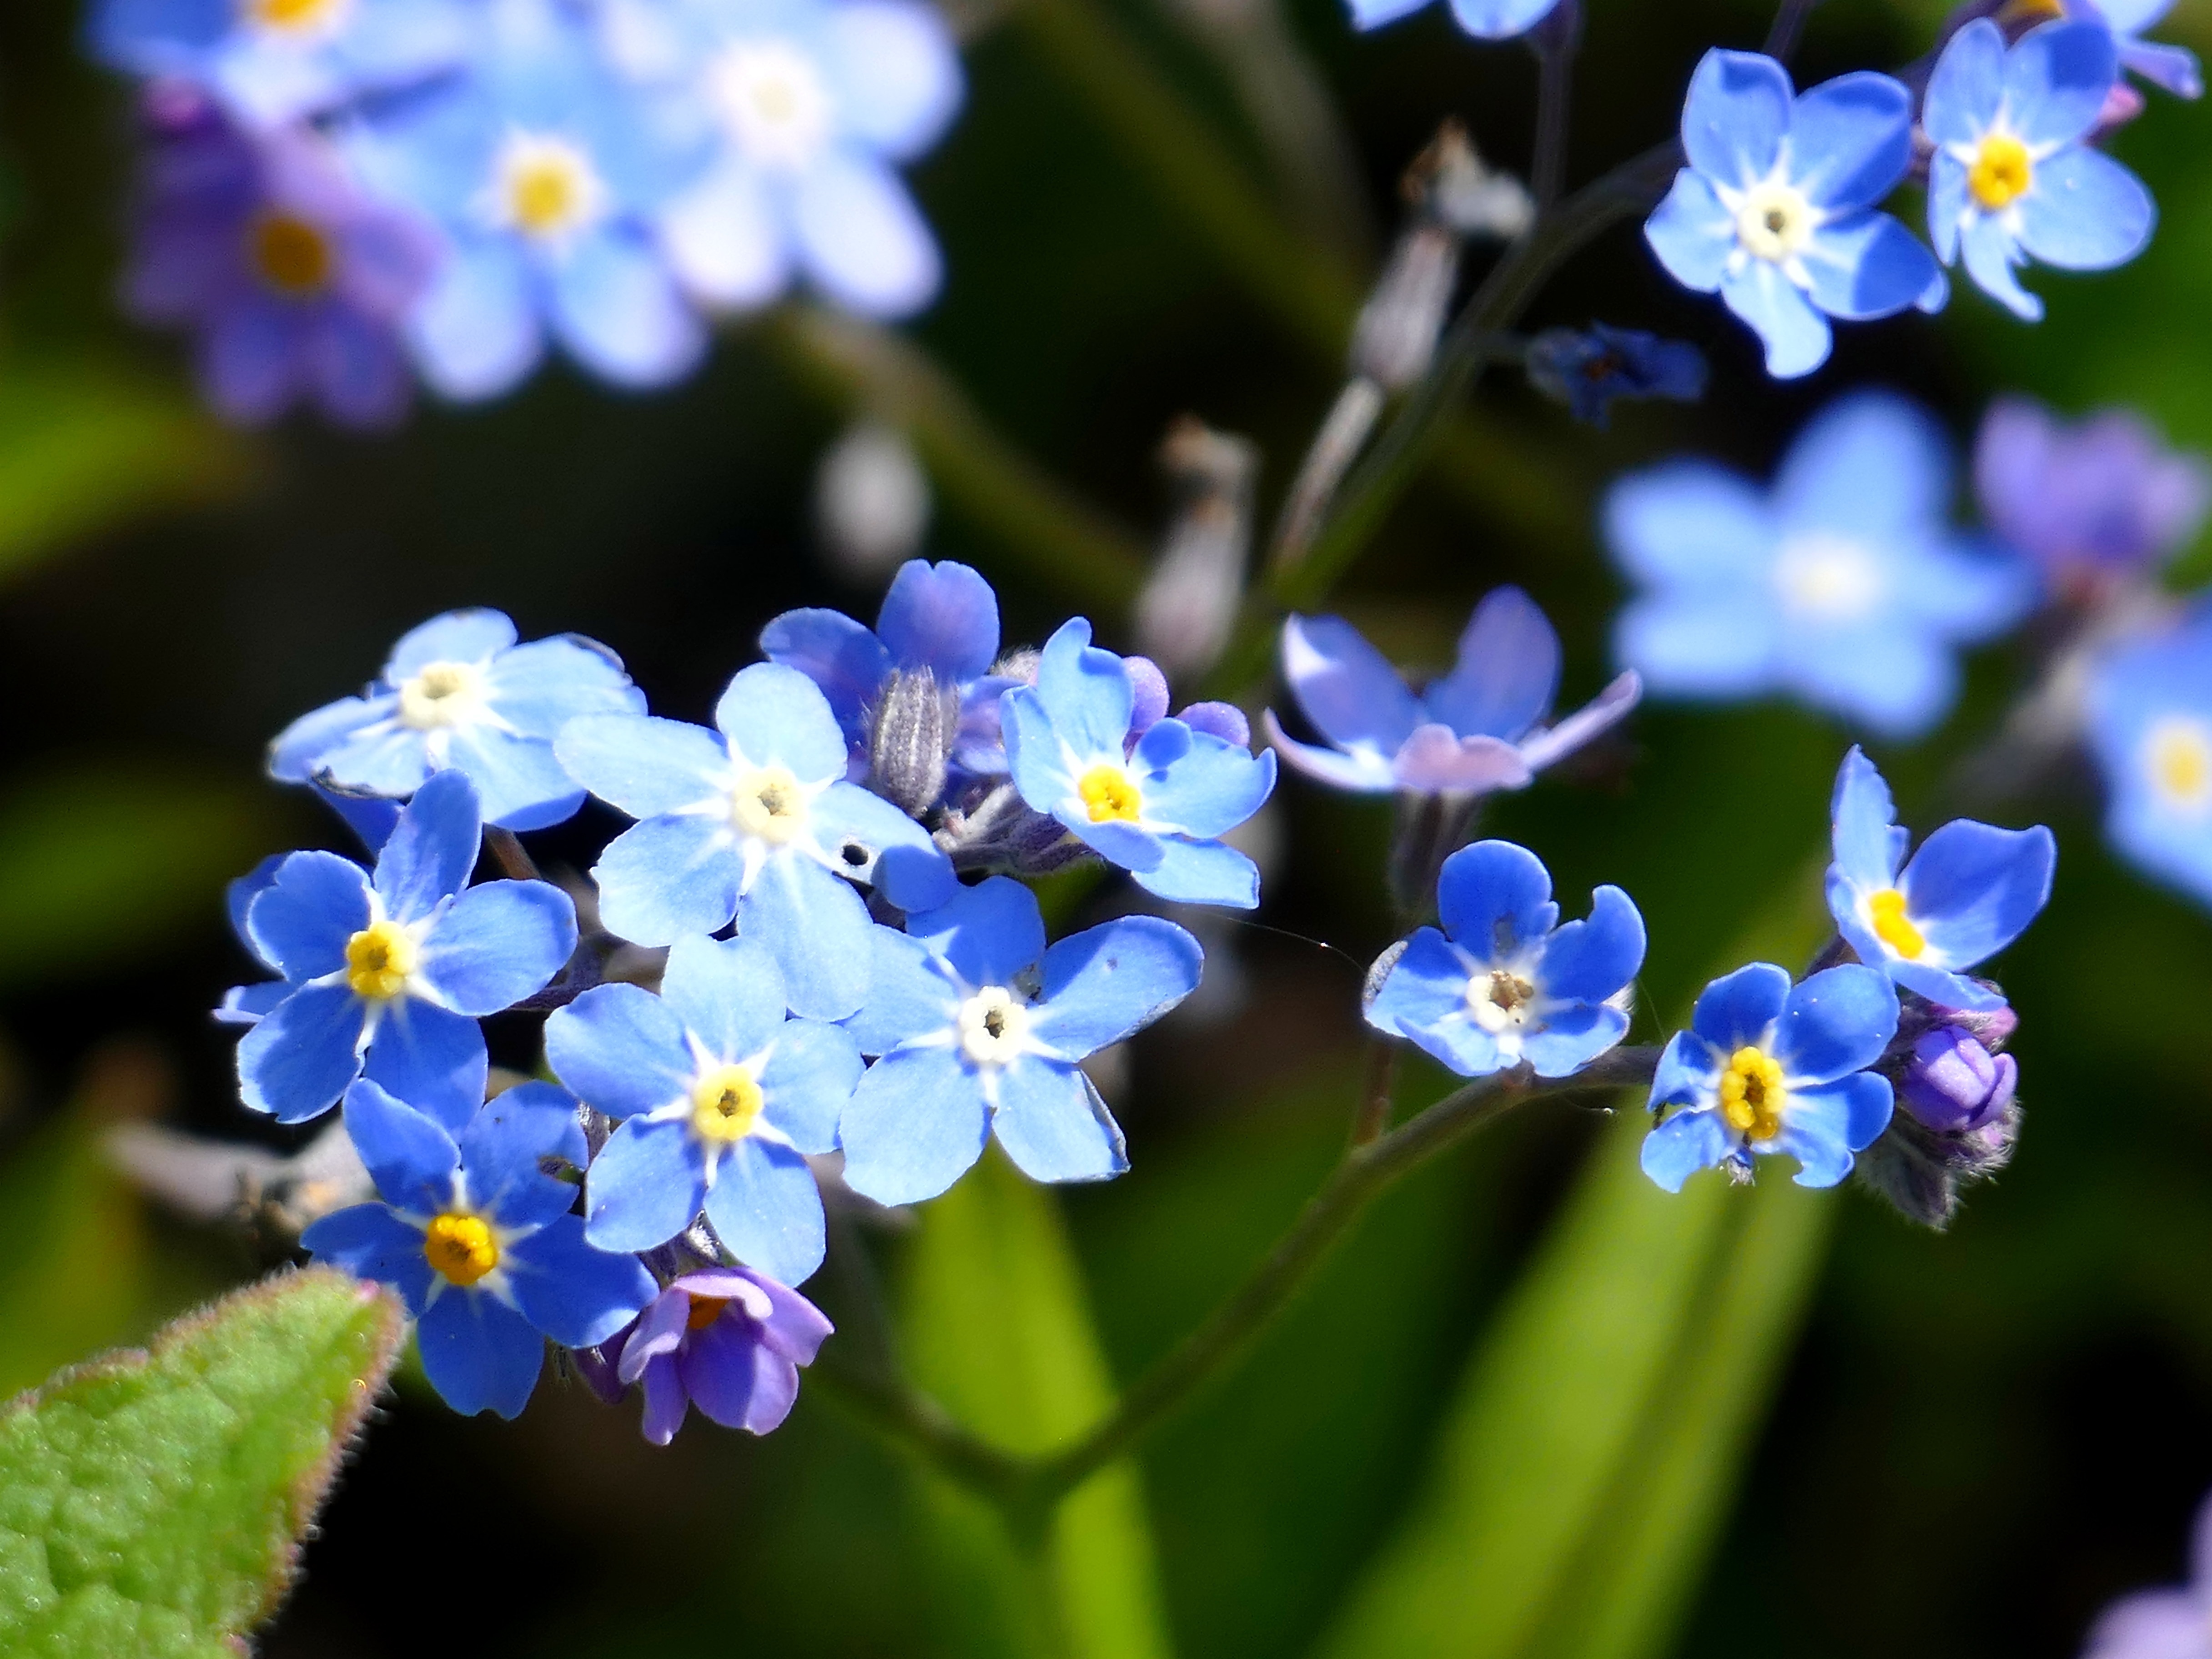
nature, blossom, plant, flower, petal, bloom, spring, green, botany, blue, garden, close, flora, blue flower, wildflower, forget me not, macro photography, flowering plant, borage family, land plant